Hill Agency: PURITYdecay

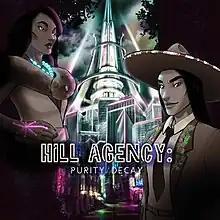

Hill Agency: PURITYdecay is a 3D third-person narrative detective game developed and published by Achimostawinan Games. The game is set in the year 2762, and the player controls Meeygen Hill, an indigenous private investigator who is tasked with solving a murder. "Hill Agency: PURITYdecay" was released on March 31, 2023 on Steam.